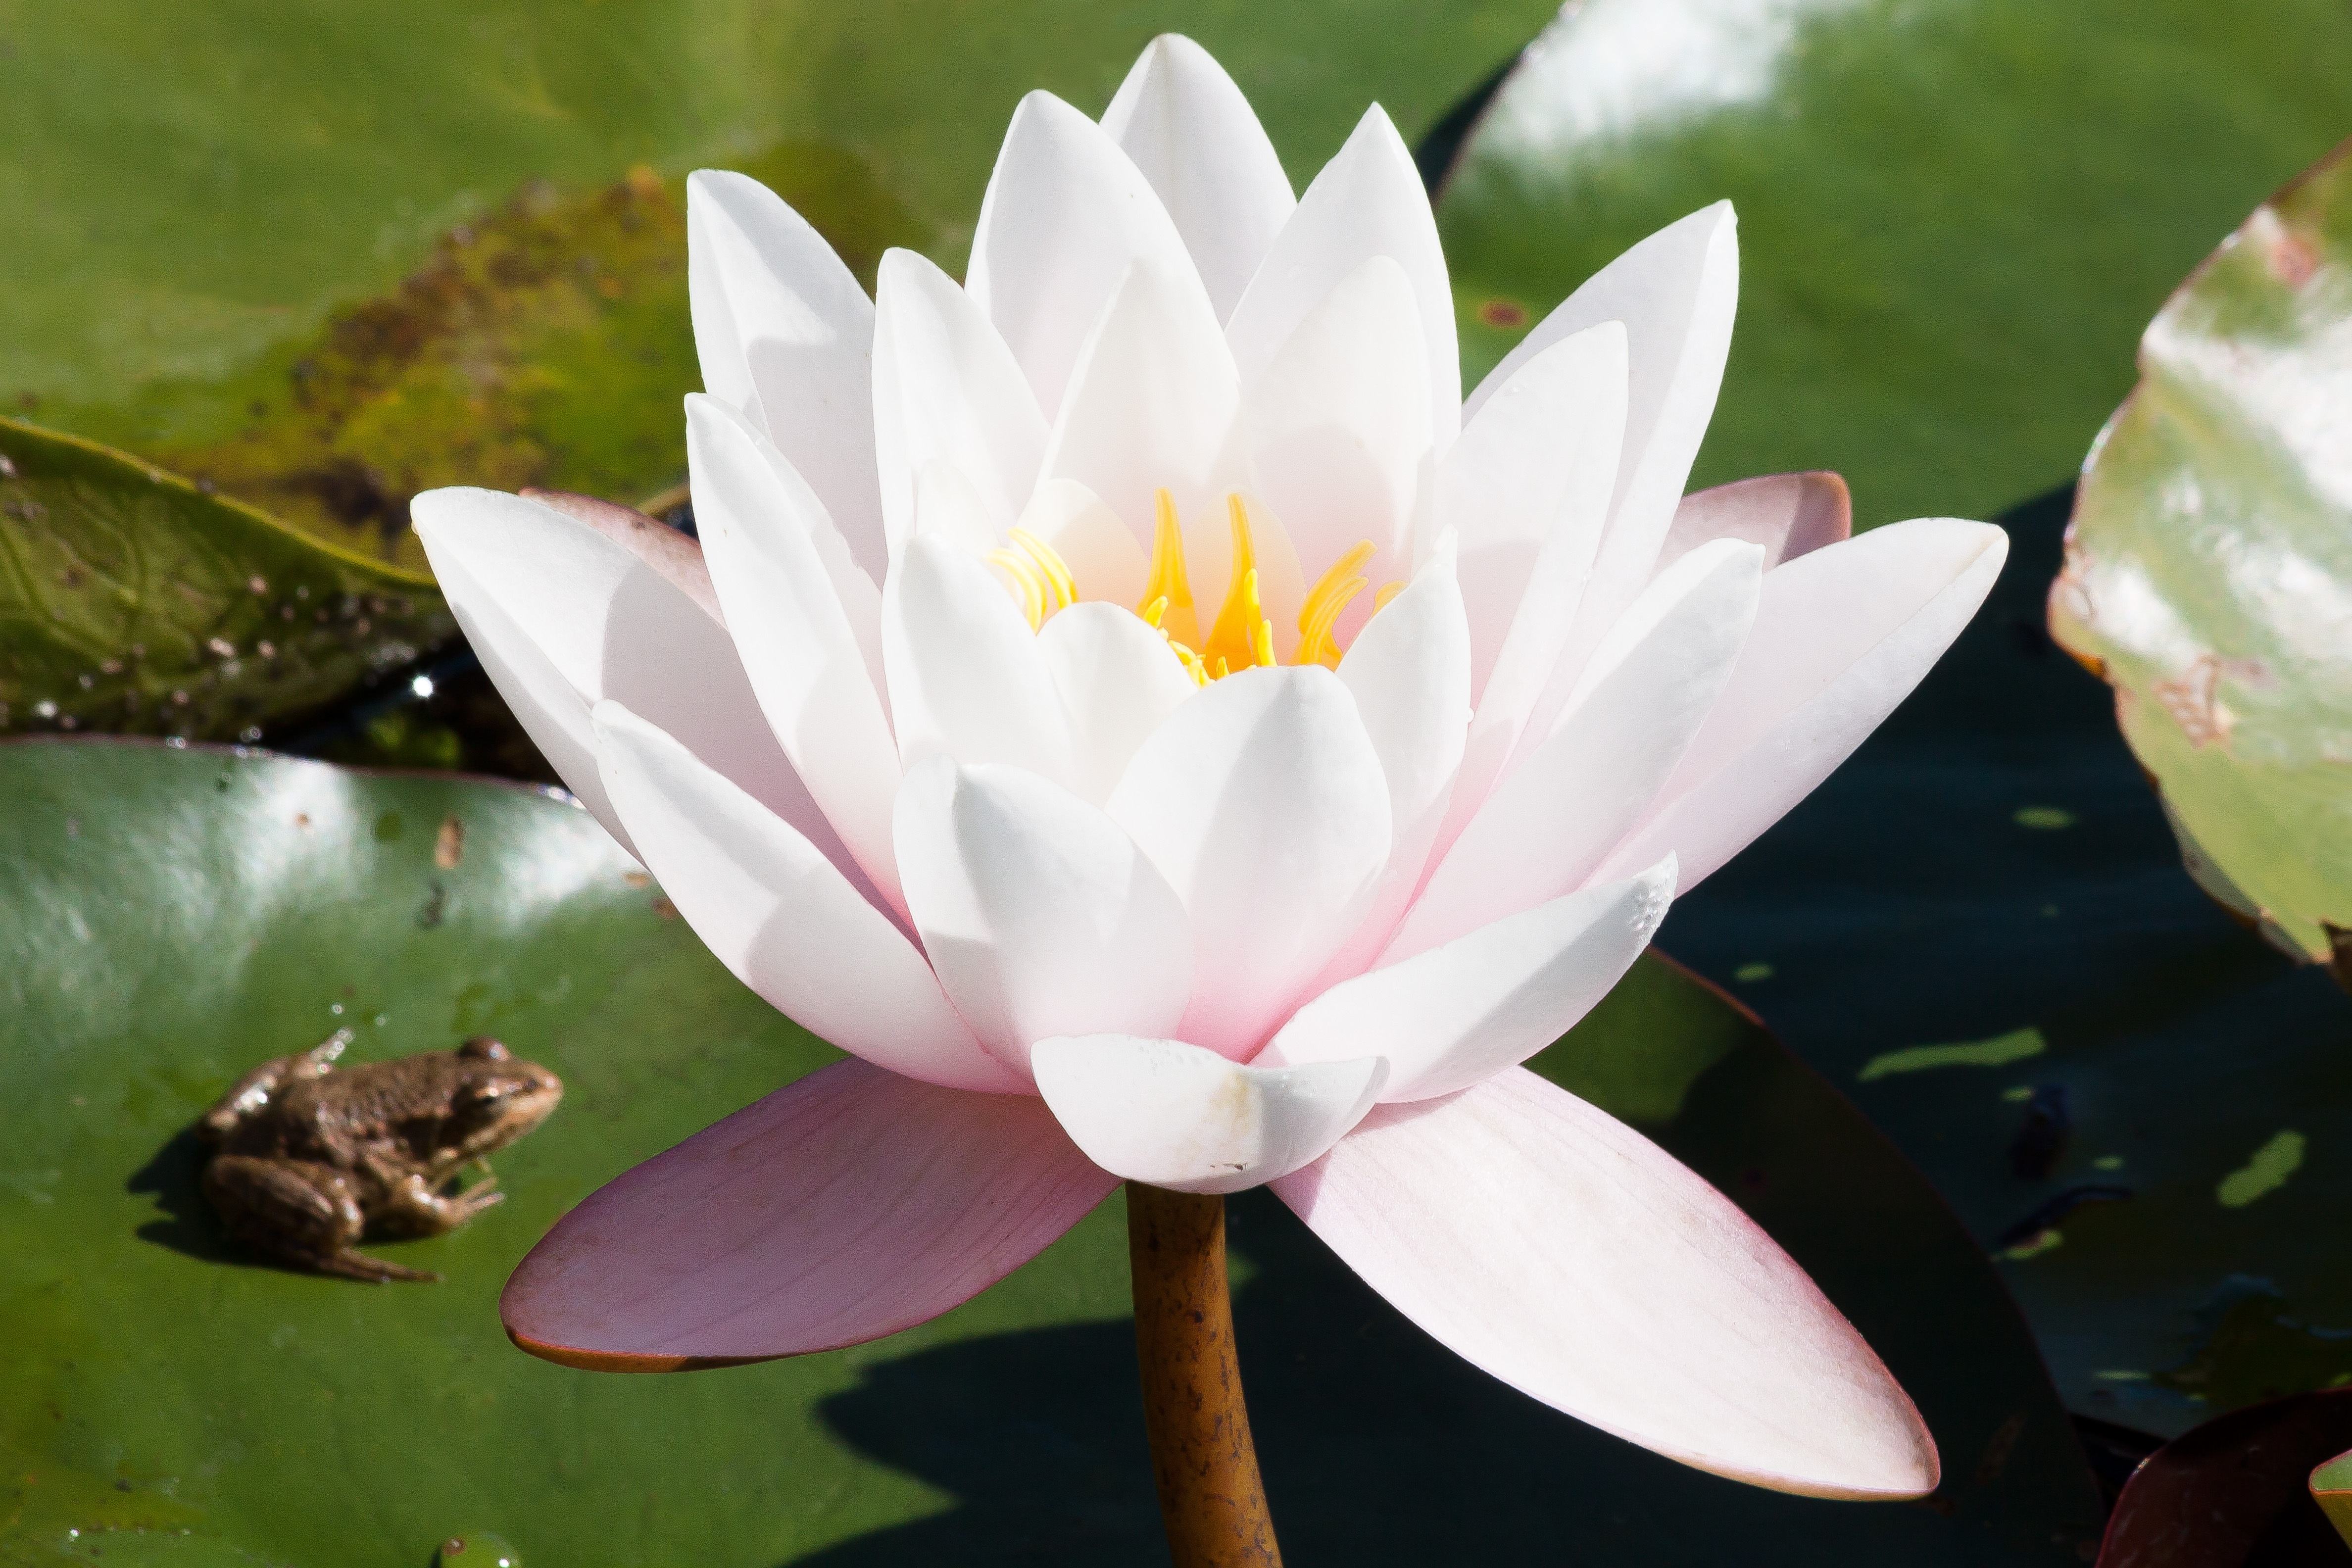
water, nature, blossom, plant, white, flower, petal, lake, pond, green, botany, frog, yellow, meteor, sacred lotus, aquatic plant, flora, flowers, petals, lotus, bud, water lilies, aquatic plants, nymphaea, macro photography, lake rose, flowering plant, silent waters, biotope, land plant, lotus family, proteales